Netball in England

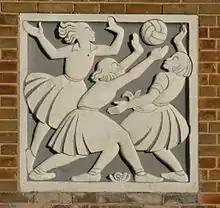
Relief carving at Great Barr School, Birmingham, England, showing girls playing netball.

In England, netball has been popular enough to be included as part of the physical education curriculum. Its inclusion had been at times controversial; during the 1910s and 1920s, schools worried about the potential negative impact of physical exercise like netball participation on the health of girls.